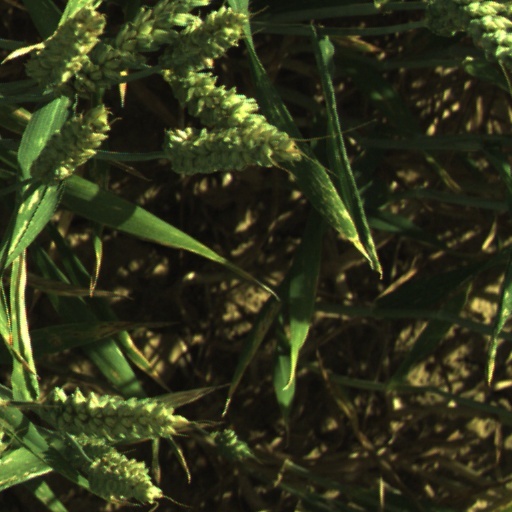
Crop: wheat